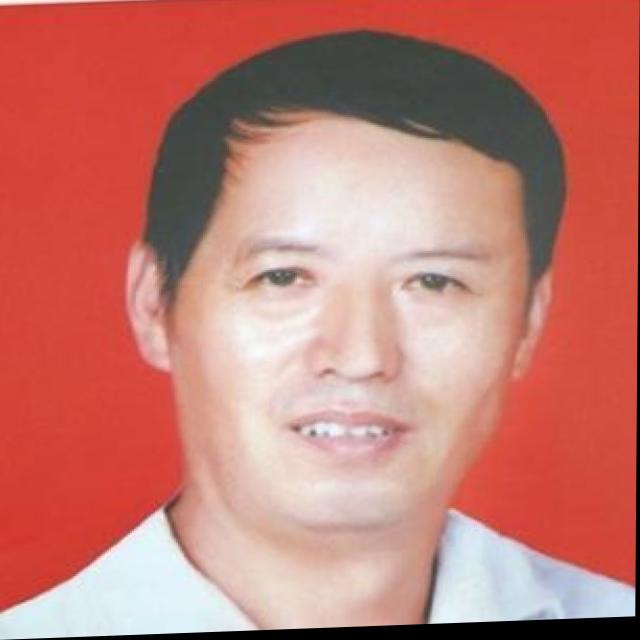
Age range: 45-64